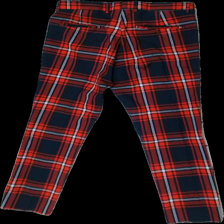
View: back
Type: Trousers
Category: Men
Brand: Boohoo
Brand text on label: MAN
Colors: Blue, Red, White
Material: 100% Cotton
Pattern: Checkered print
Cut: Tight
Season: All
Price range: 50-100
Recommended usage: Reuse